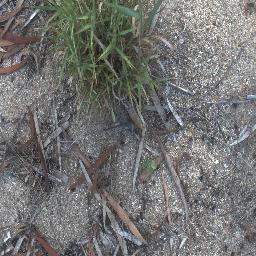
Label: negative